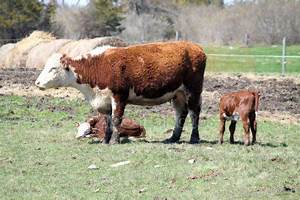
Label: cow